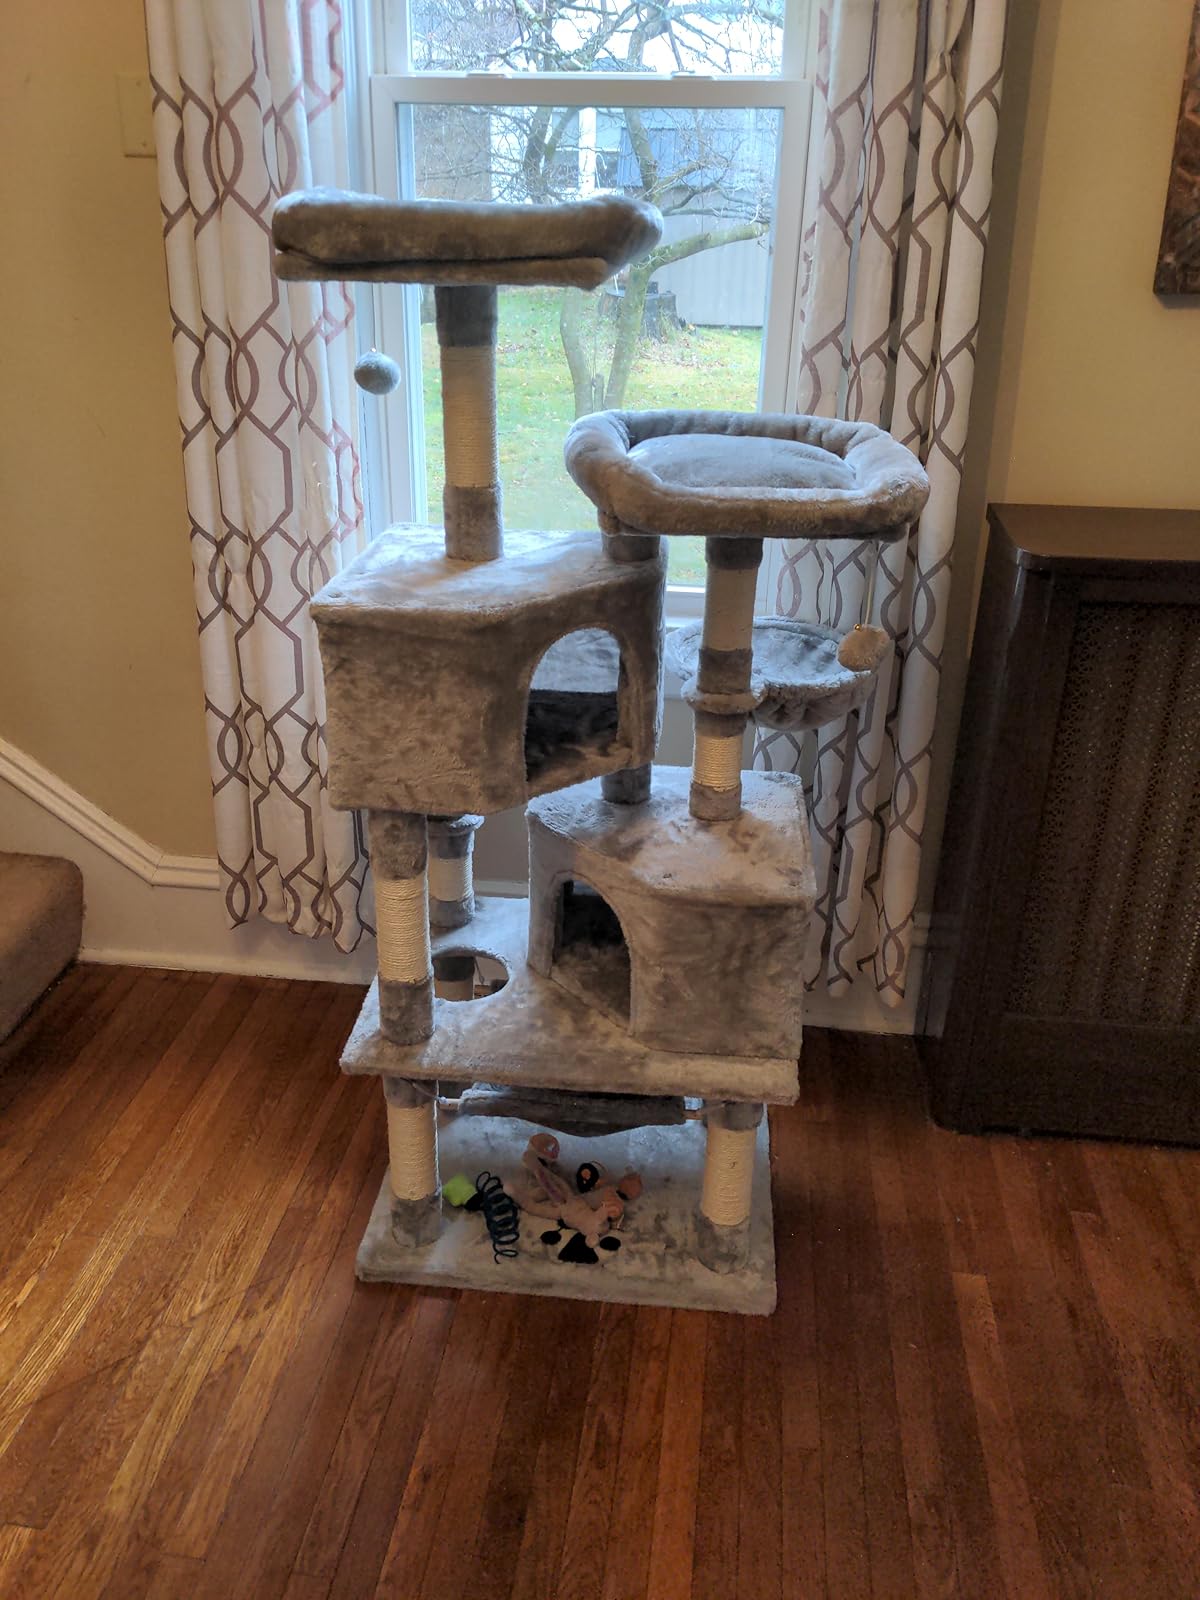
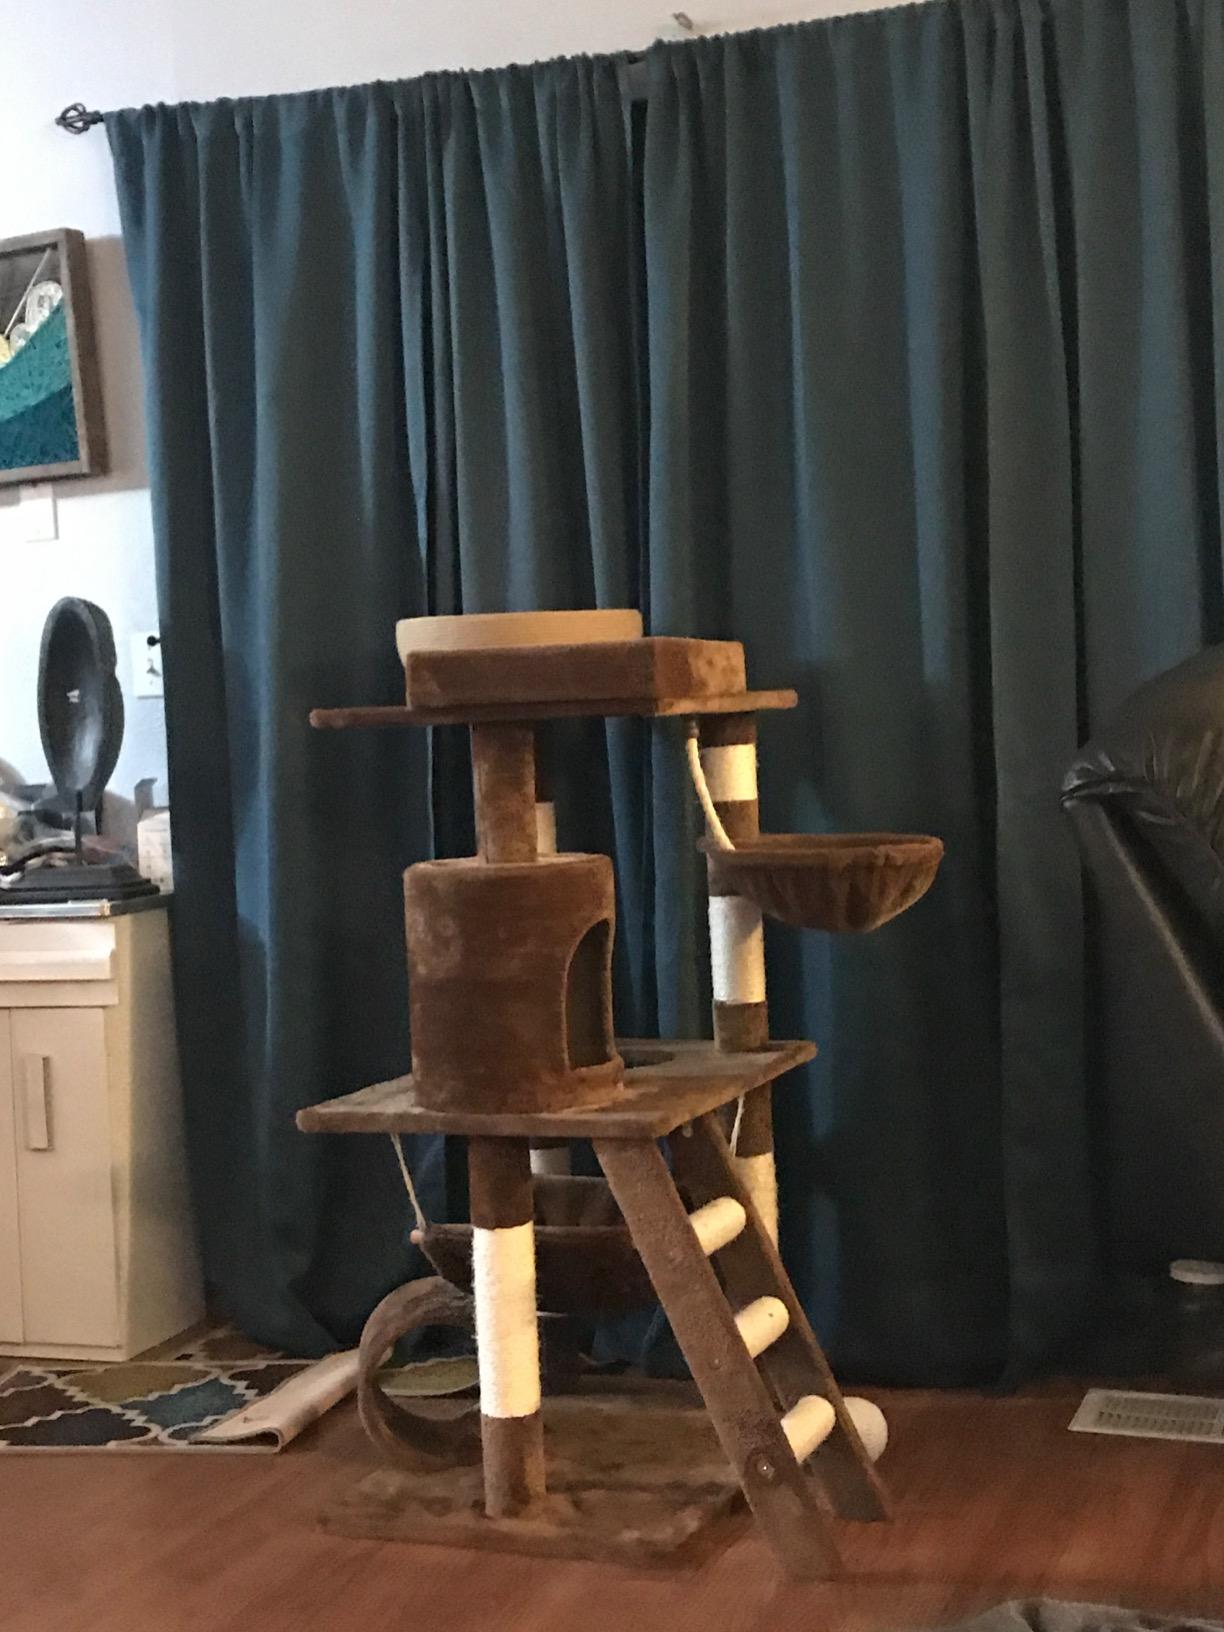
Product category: items_cat tree
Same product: no